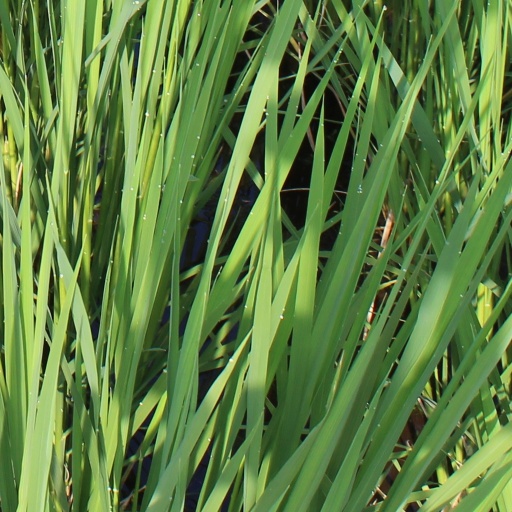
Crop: rice